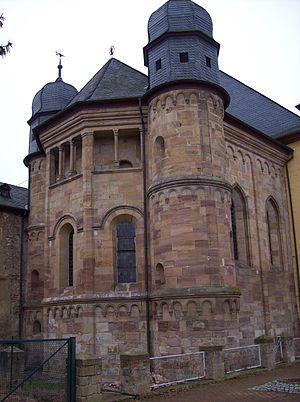
Pfaffen-Schwabenheim est une municipalité allemand dans le land de la Rhénanie-Palatinat. Il fait partie de la commune fusionnée de Bad Kreuznach.